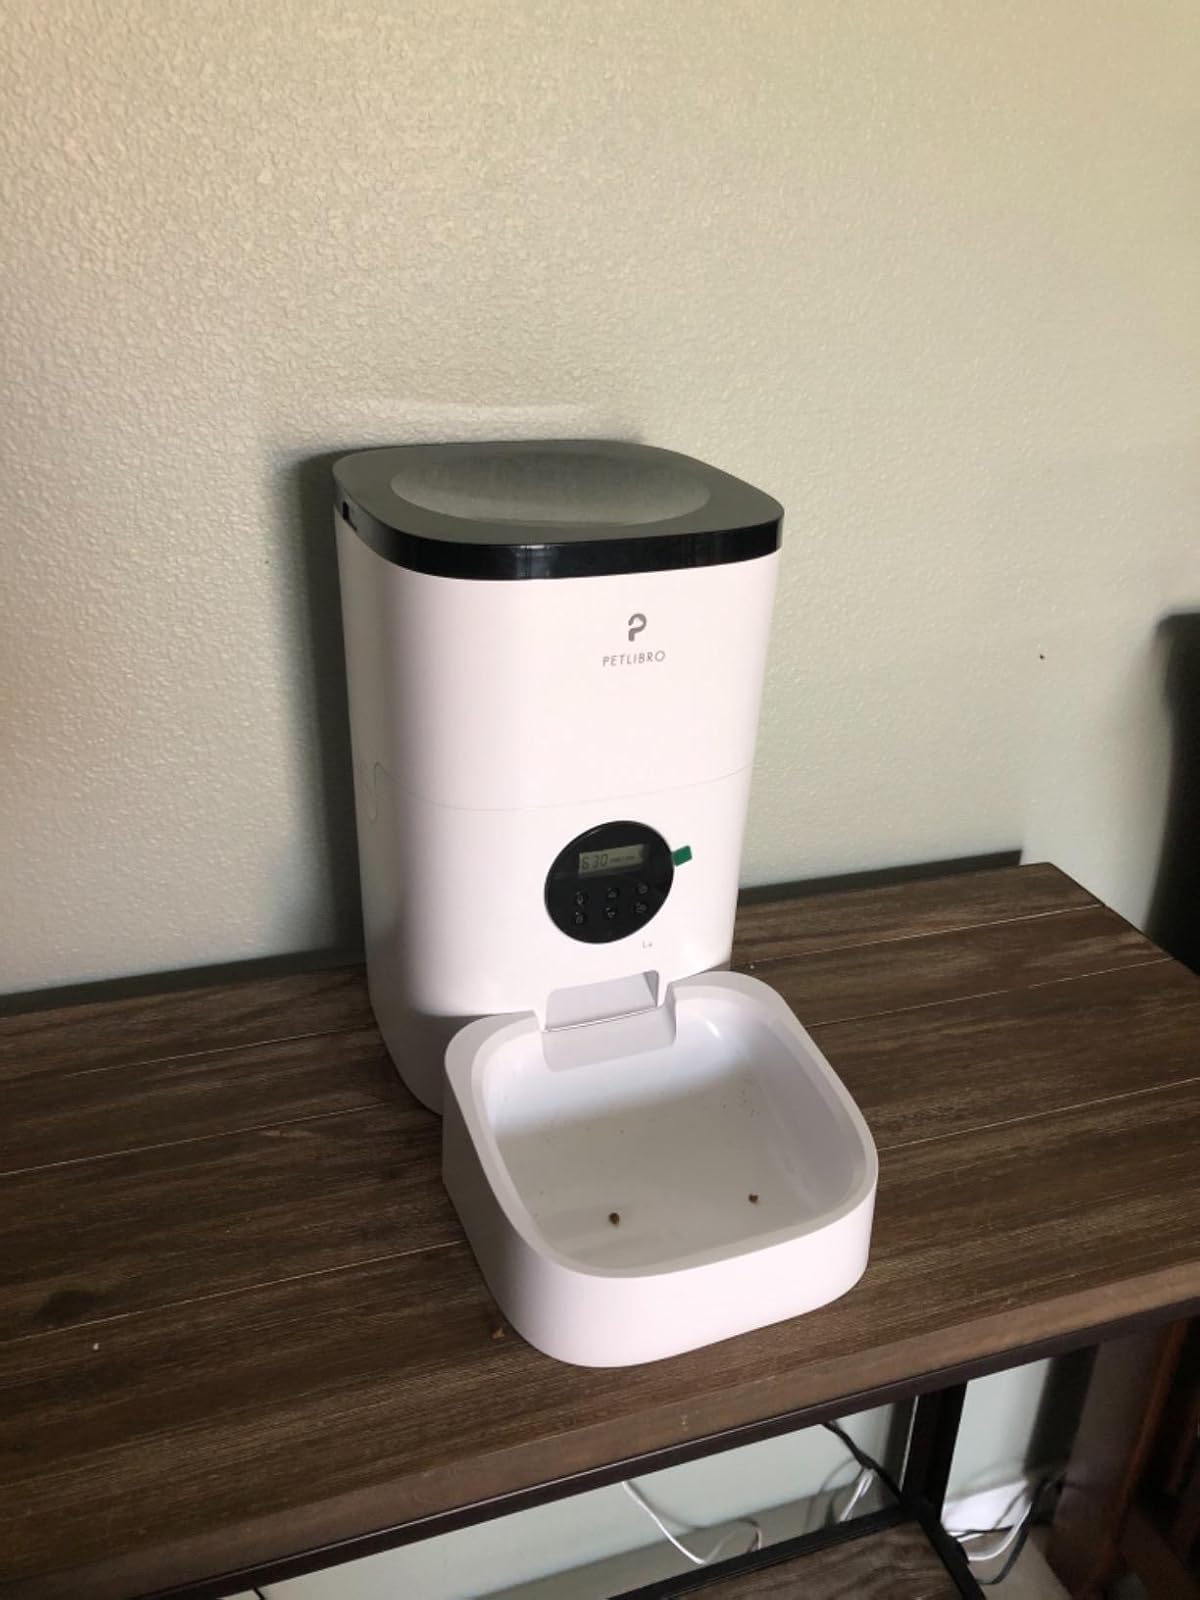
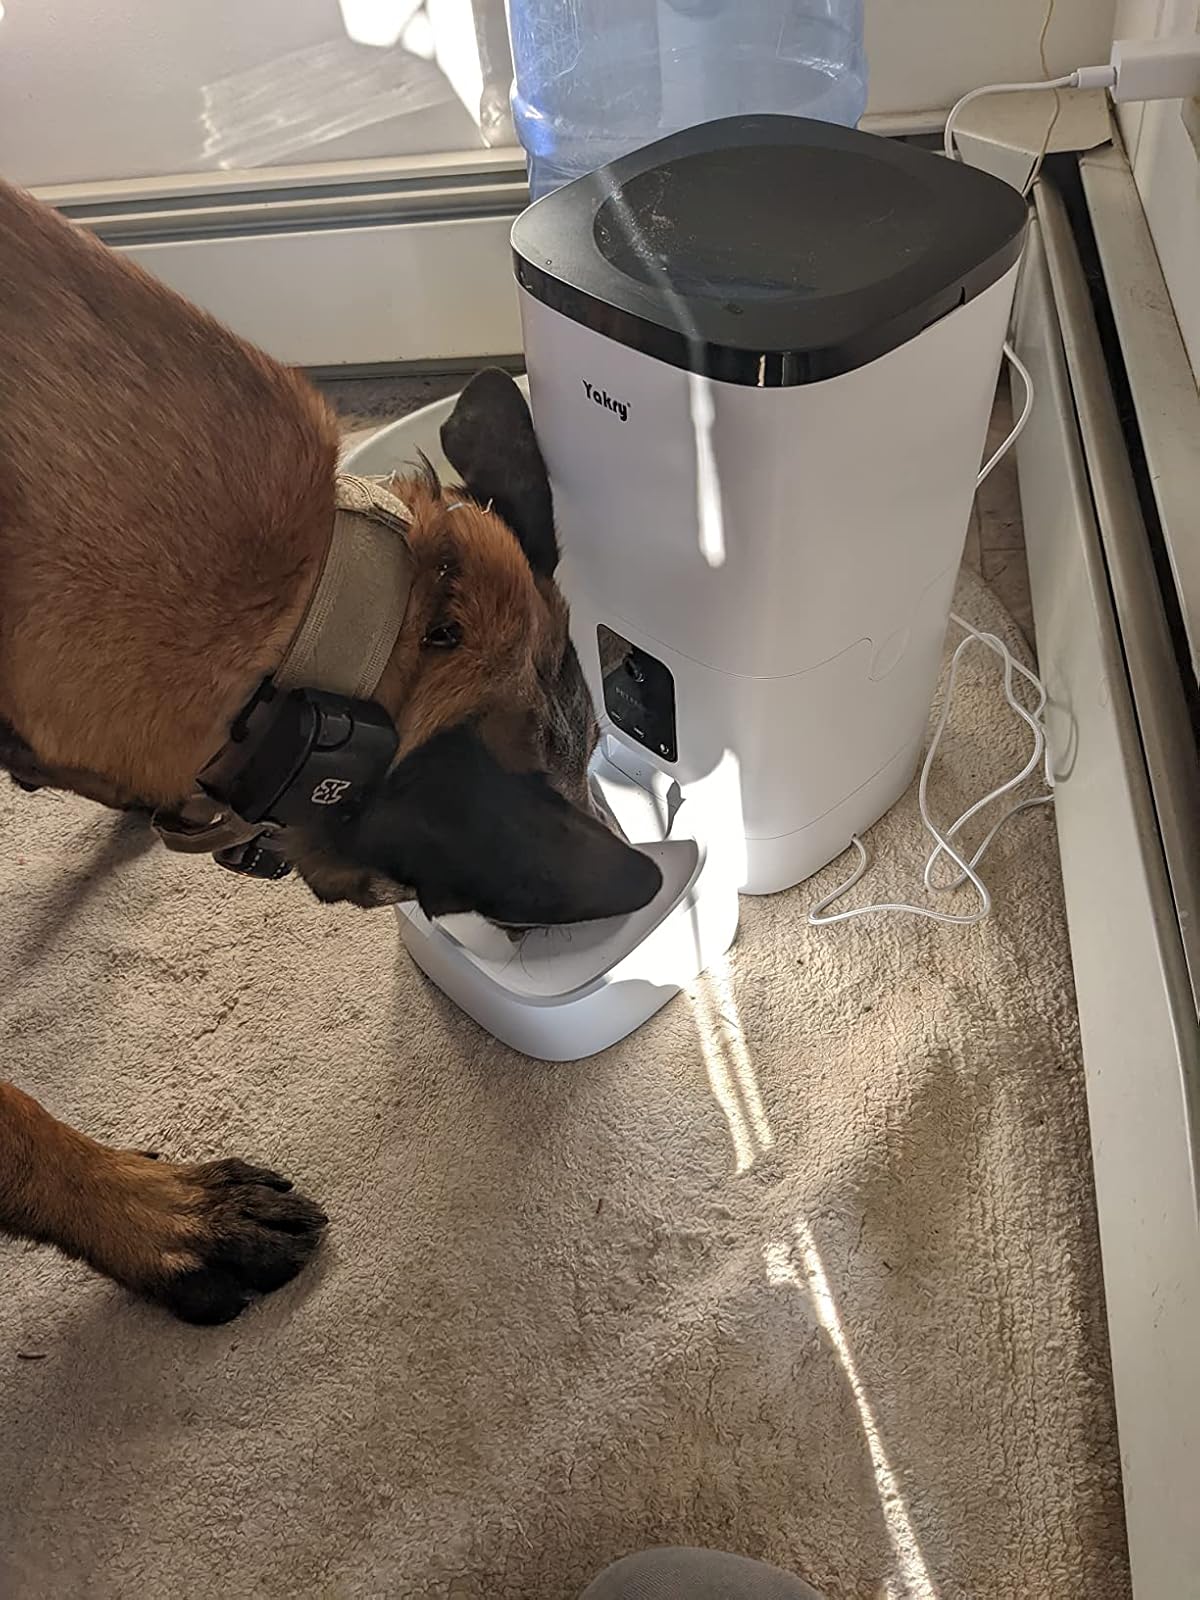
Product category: items_feeder
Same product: no